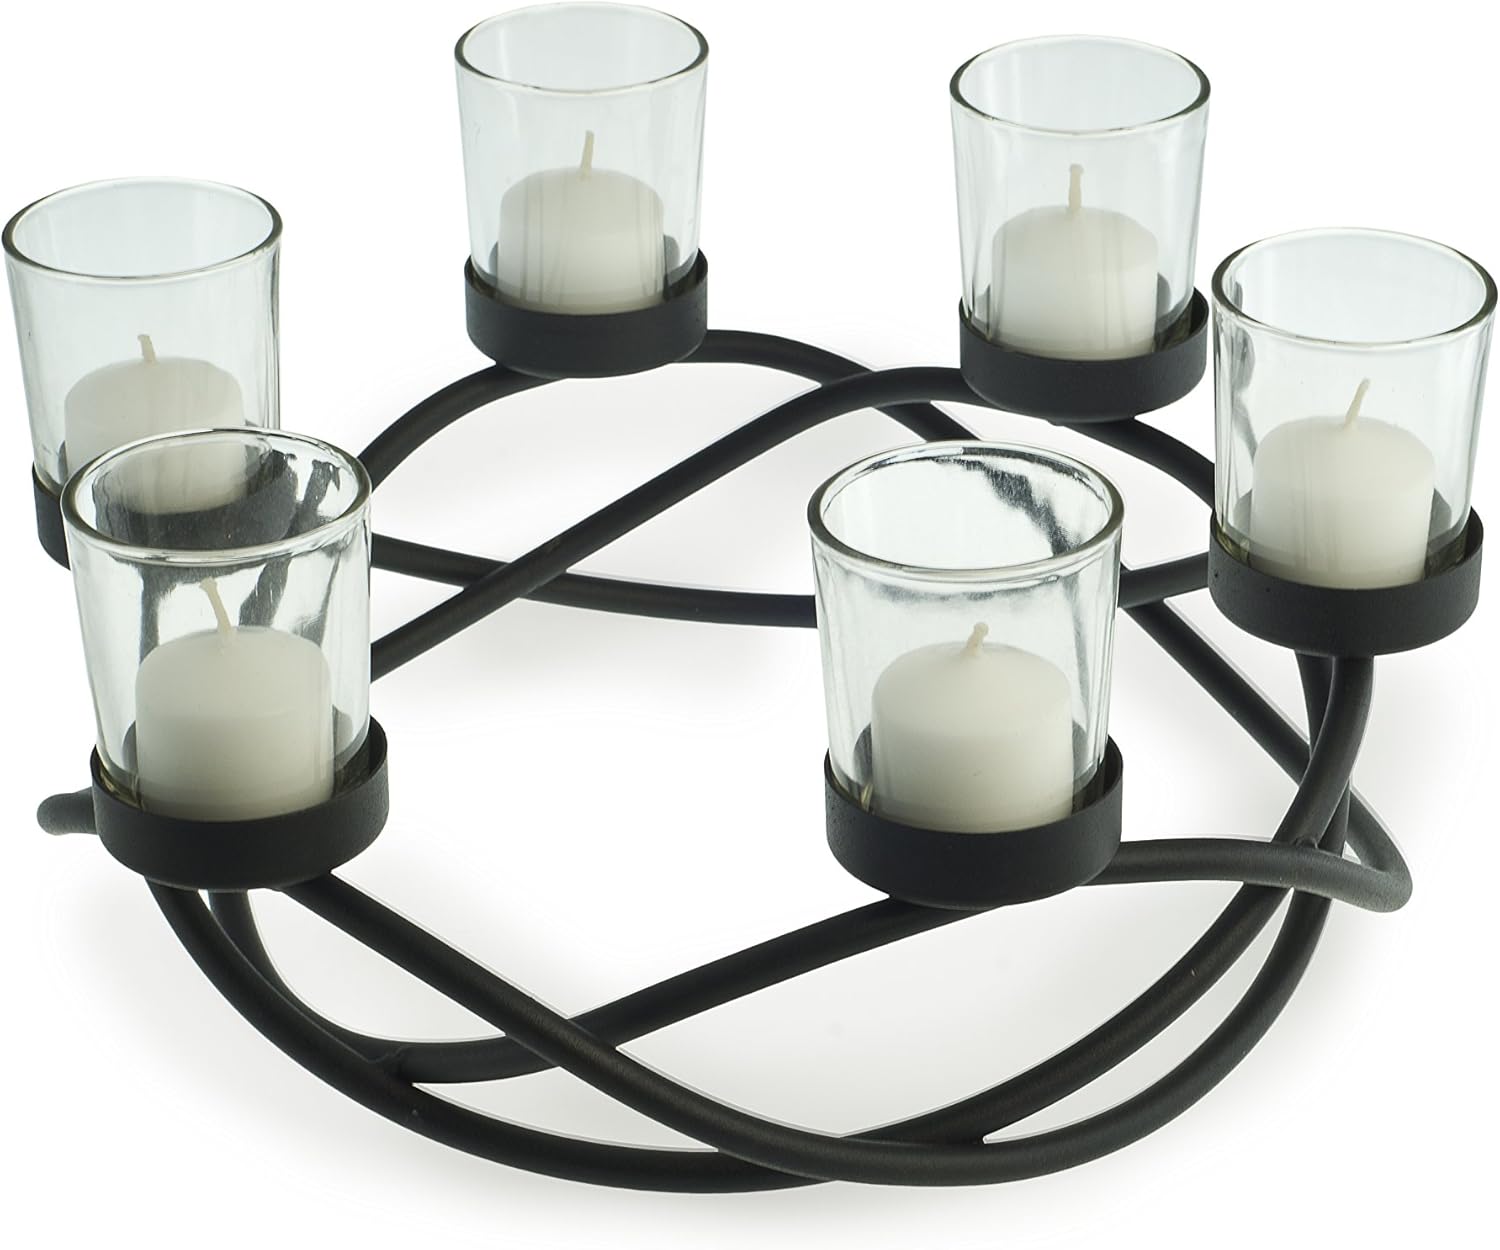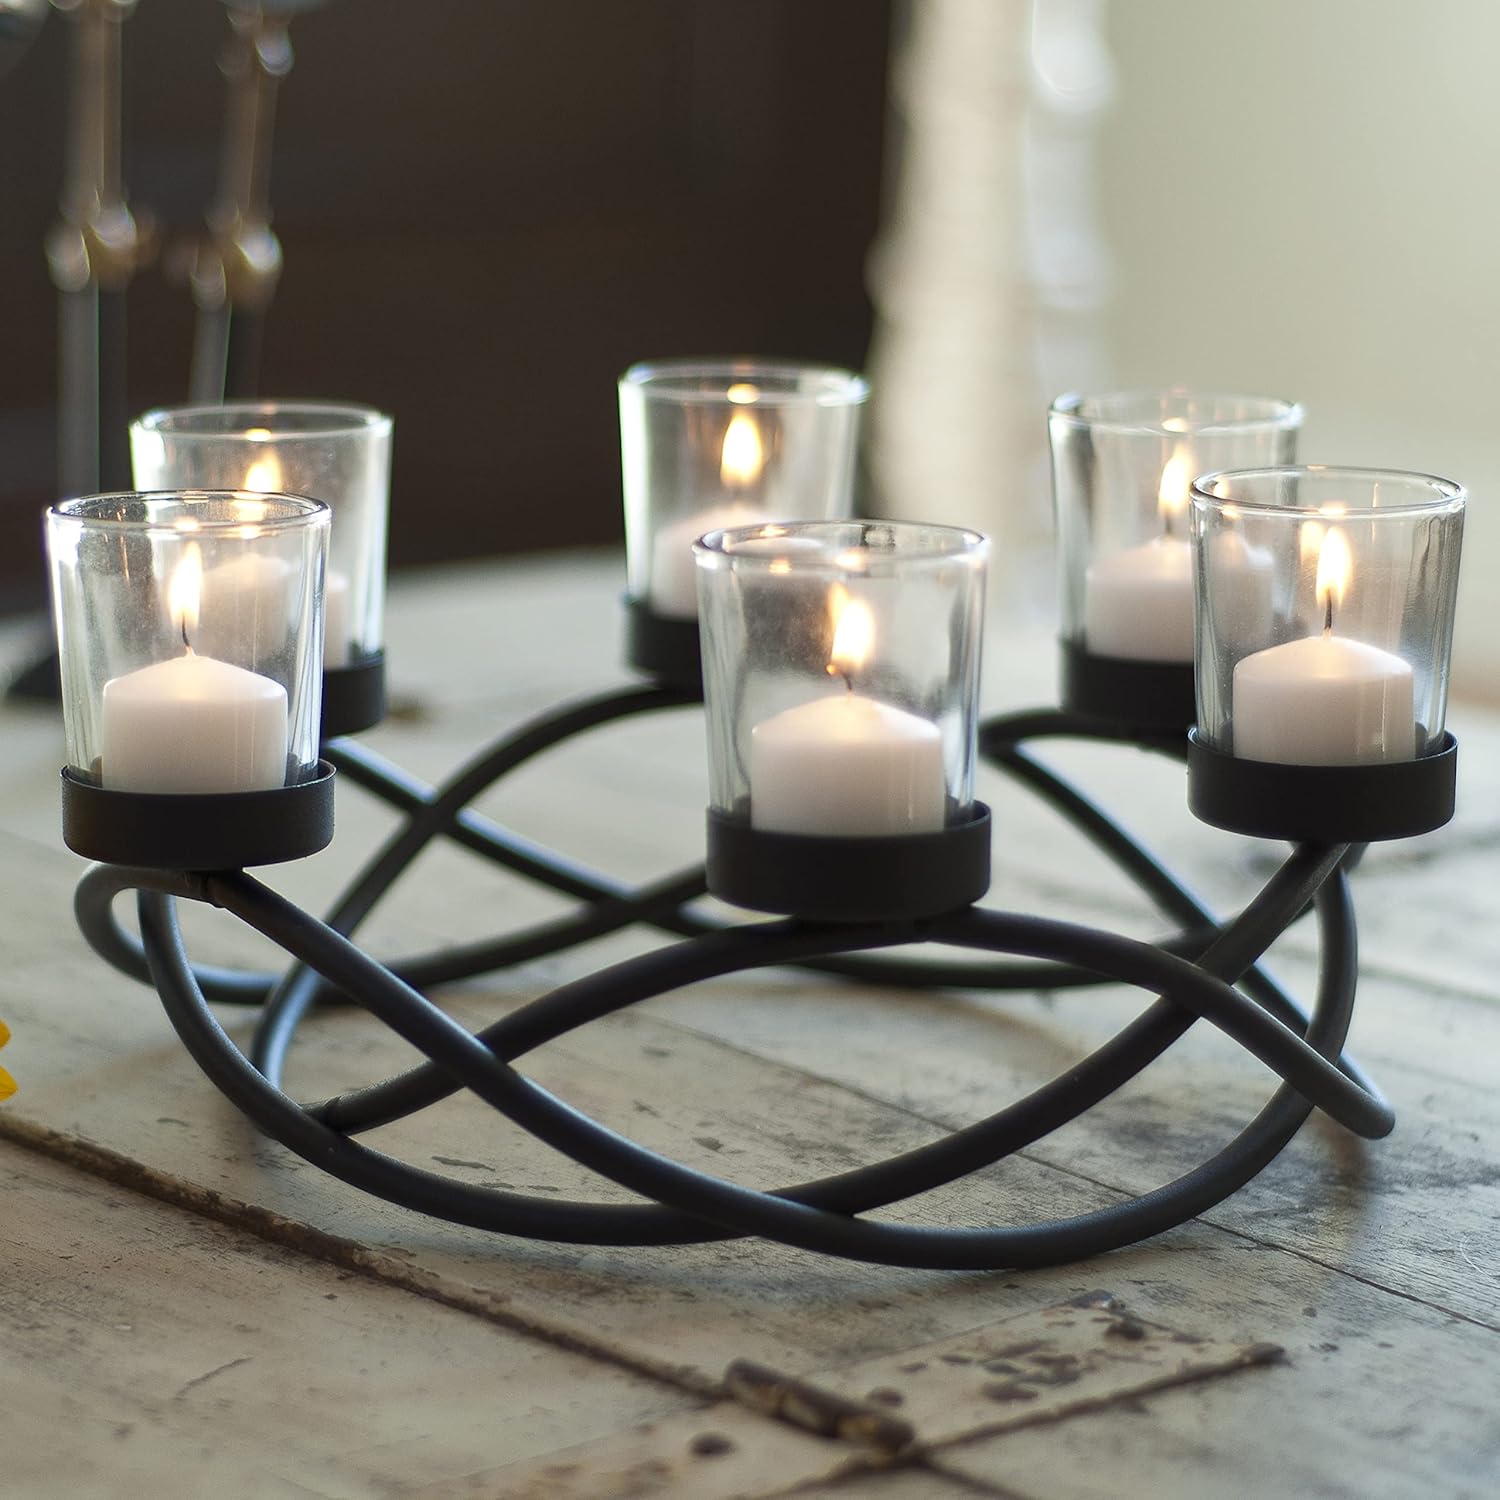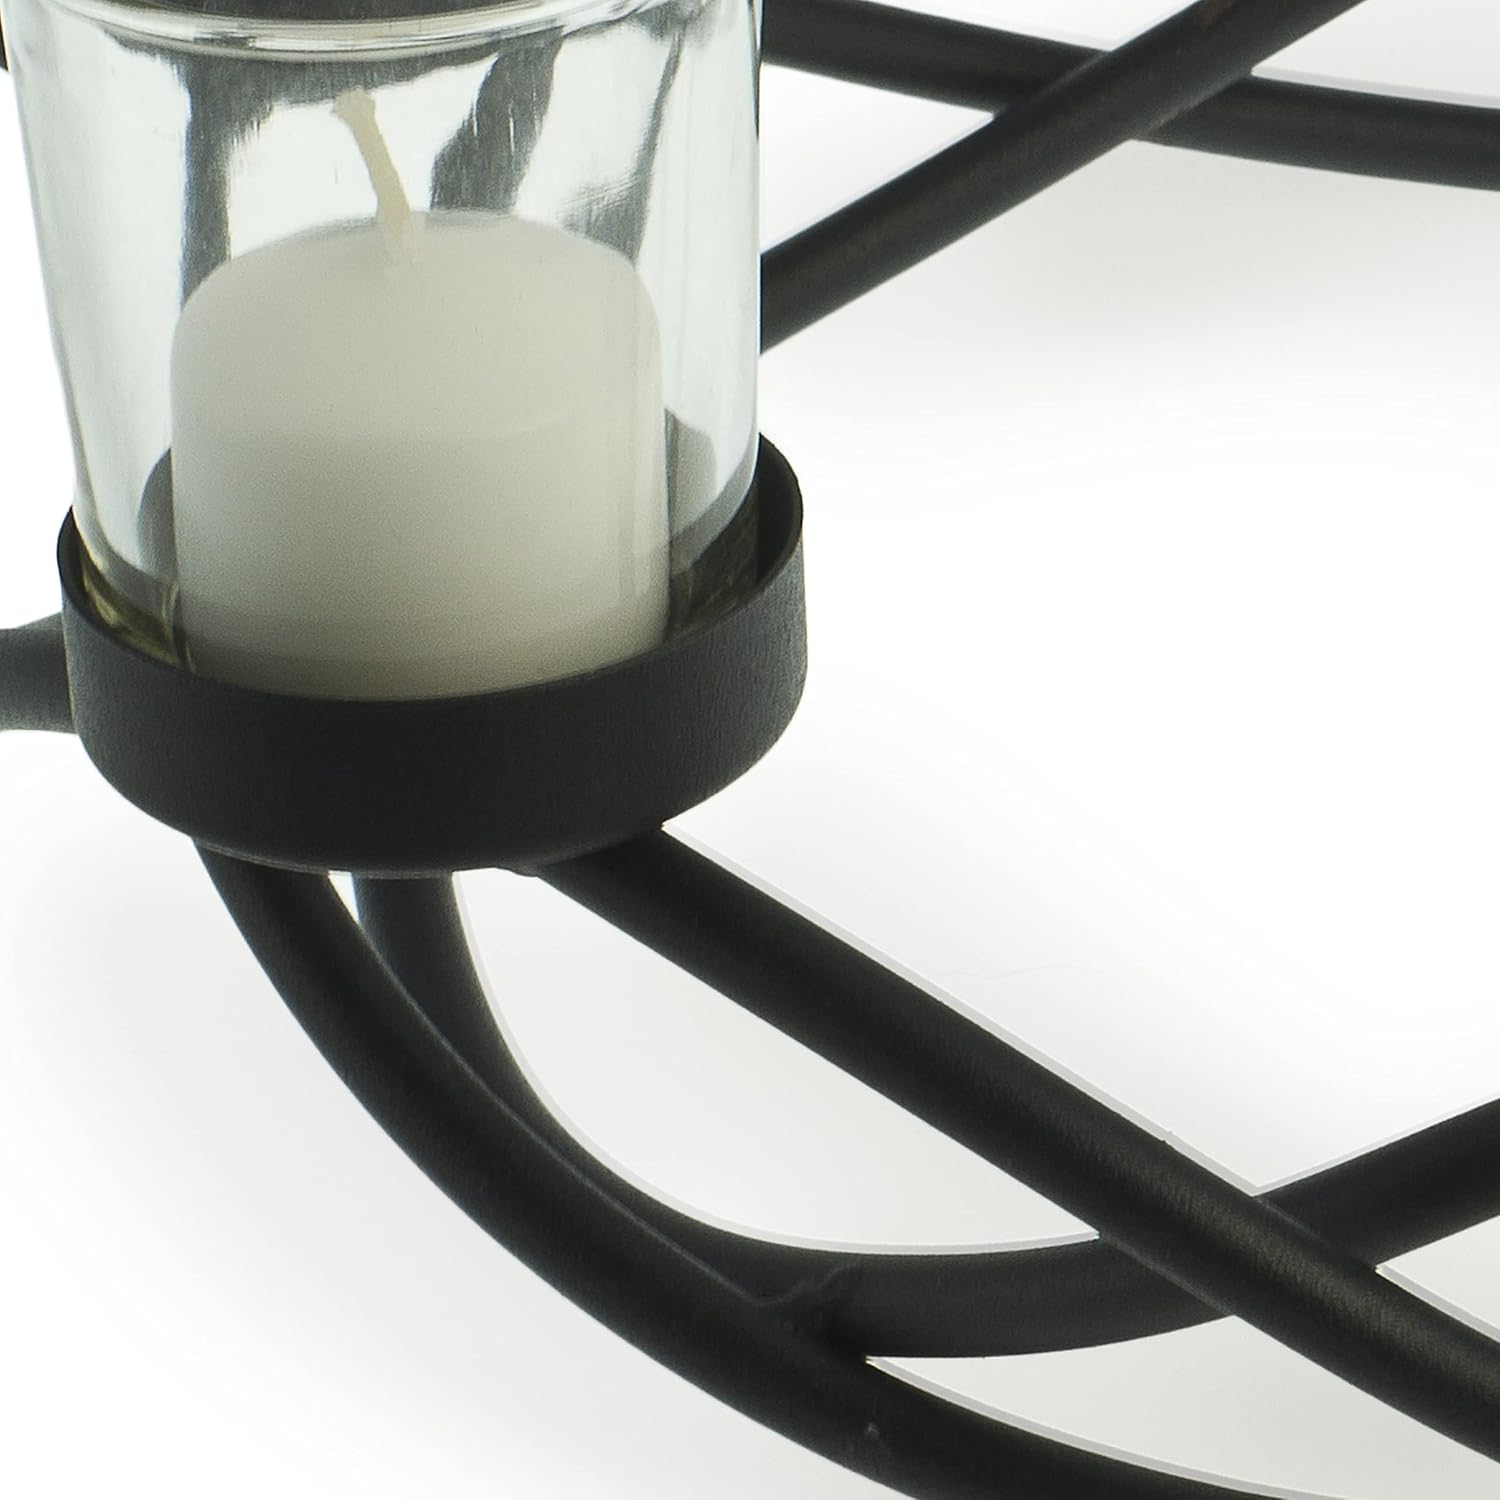
Danya B. Decorative Indoor/Outdoor Round Waves Metal Wrought Iron Candleholder & Centerpiece, Home Decor for Dining Table, End Table, Patio Gift for Housewarming, Wedding and Birthday
Category: Amazon Home
Danya B. unique round candle holder is perfect for adding some magical glow of candlelight to your indoor or outdoor table. Its circular design makes it an ideal centerpiece to be used by itself or in combination with a floral arrangement. Use it to decorate around an umbrella in a patio table. Candleholder is made of wrought iron in black finish and comes complete with six clear votive glasses. For use with tea-light or votive candles (not included)
Features: This unique round candle holder is perfect for adding some magical glow of candlelight to your indoor or outdoor table. | Its circular design makes it an ideal centerpiece to be used by itself or in combination with a floral arrangement. | Use it to decorate around an umbrella in a patio table. | Made of wrought iron in black finish and comes complete with six clear votive glasses. Use with tea-light, votive, or flameless LED candles (not included). | Dimensions: 3.5 inches high x 11 inches in diameter